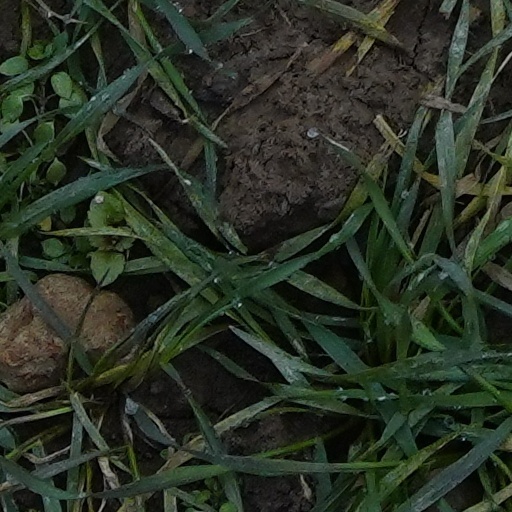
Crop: wheat